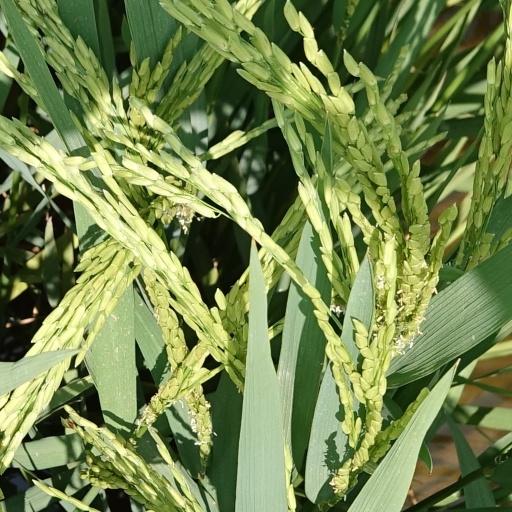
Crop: rice